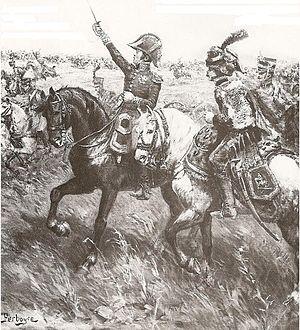
Le comte Antoine Drouot, né le 11 janvier 1774 à Nancy et mort le 24 mars 1847 à Nancy, est un général d'artillerie français du Premier Empire, pair de France. Napoléon Iᵉʳ dira de lui : « Il n'existait pas deux officiers dans le monde pareils à Murat pour la cavalerie et à Drouot pour l'artillerie. »